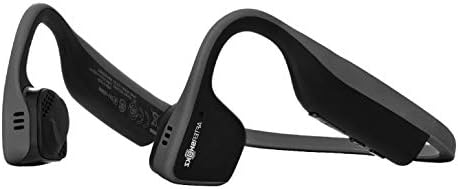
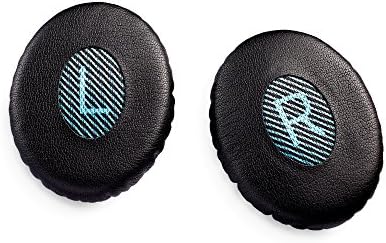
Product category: headphones
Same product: no